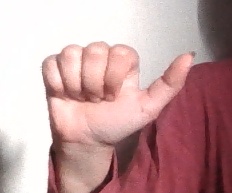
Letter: dhad